Mayeur de Saint-Paul

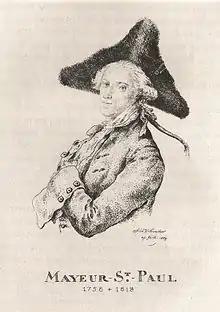
Mayeur de Saint-Paul

François-Marie Mayeur, called Mayeur de Saint-Paul, (6 June 1758, Paris – 18 December 1818, Paris) was an 18th–19th-century French actor, playwright and theatre director. He was baptised at Église Saint-Paul-Saint-Louis, hence his pseudonym.